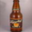
Label: bottle